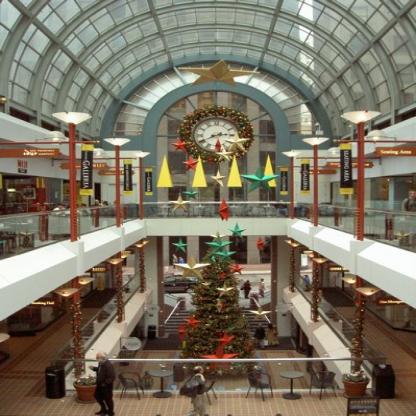
Scene: Indoor